We Three (novel)

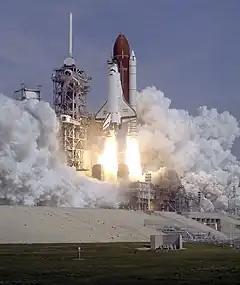
Launch of a Space Shuttle

Pierre Lepape — always enthusiastic about the novels of Jean Echenoz — wrote in "Le Monde" that with "Nous trois" the novelist once again showed "his talent as a virtuoso of the language, a gifted slalomer of conjugation, a juggler and little clown of grammar" to produce a complex work that is not just a mere "divertissement" of reading, as it might seem at first glance. Olivier Barrot considered the novel the most unusual of the 1992 literary year and the "most entertaining story" of the latter months of the year.